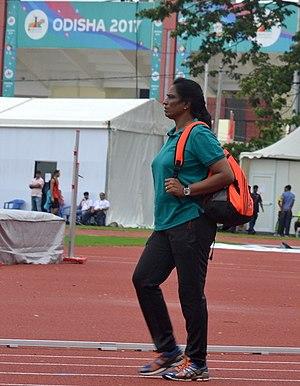
Pilavullakandi Thekkeparambil Usha, souvent abrégé P. T. Usha est une athlète indienne, spécialiste du sprint, du 400 m et du 400 m haies. Elle est considérée comme la plus importante athlète indienne de tous les temps, avec 101 médailles officielles en compétition.